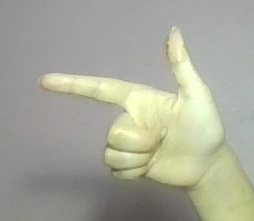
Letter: yaa